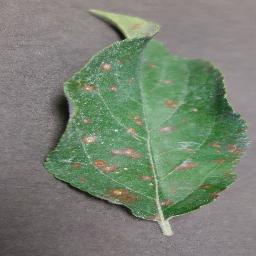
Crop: apple
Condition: cedar_rust